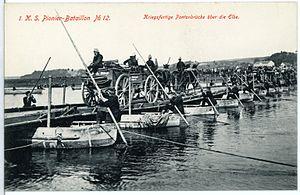
L'armée saxonne est celle du duché de Saxe devenu en 1356 l'Électorat de Saxe dans le Saint-Empire. Du XVIᵉ au début du XIXᵉ siècle, elle prend part aux guerres de princes allemands contre les tentatives hégémoniques de la monarchie de Habsbourg, de la France, de la Suède et de la Prusse. Elle participe aux guerres de la Révolution et de l'Empire. En 1806, lors de la dissolution du Saint-Empire, l'Électorat devient le royaume de Saxe, membre de la confédération du Rhin puis, en 1815, de la confédération germanique. L'armée saxonne prend part à la guerre austro-prussienne de 1866 puis à la guerre franco-allemande de 1870-1871 après laquelle elle est intégrée à l'armée impériale allemande tout en conservant des institutions militaires distinctes.